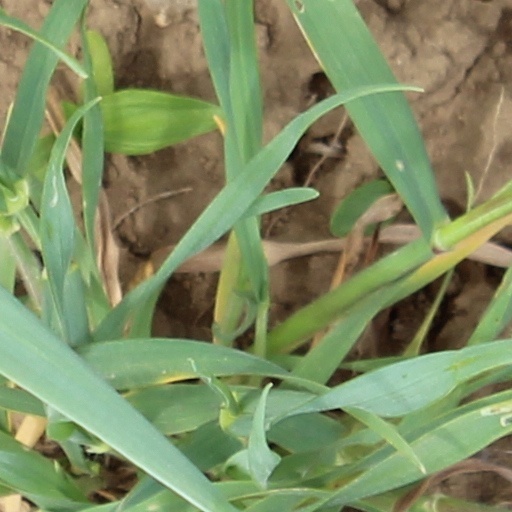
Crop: wheat